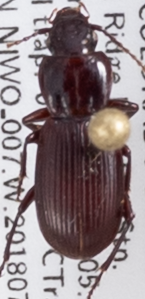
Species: Pterostichus restrictus
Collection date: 2018-07-03
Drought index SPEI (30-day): -0.82
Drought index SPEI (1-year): -0.692
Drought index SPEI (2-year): -0.1